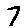
Label: 7